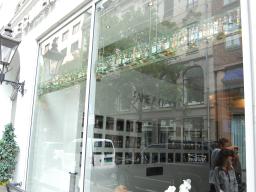
Label: Background_without_leaves